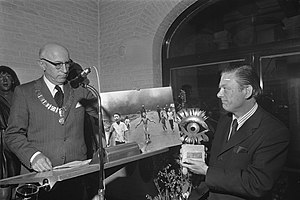
Nick Ut
Peter  Gail, AP repræsentant, modtager Golden Eye Award på vegne af Nick Ut  fra Ivo Samkalden, borgmester i Amsterdam, Amsterdams historiske museum,  den 4. april 1973
Huỳnh Công Út, professionelt kendt som Nick Ut, er en fotograf fra Associated Press, med base i Los Angeles, Californien i USA. Hans bedst kendte fotografi, som han fik Pulitzerprisen for, er af Phan Thị Kim Phúc, der blev fotograferet som cirka 9-årig, løbende nøgen mod kameraet for at flygte fra et napalmangreb på den sydvietnamesiske landsby Trang Bang under Vietnamkrigen.